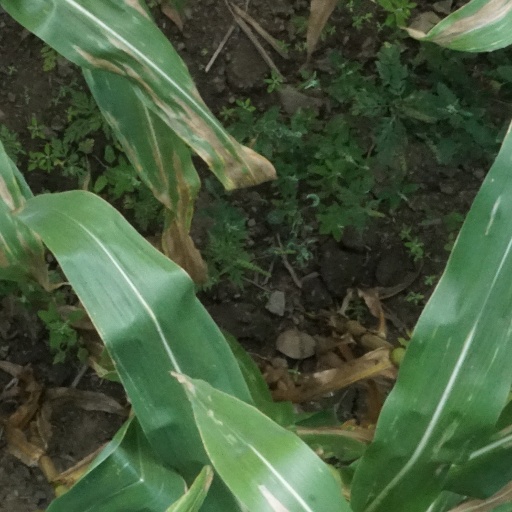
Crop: maize; corn